Thatha-Manavadu

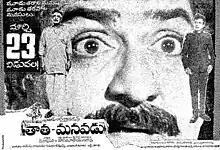
Theatrical release poster

Thatha-Manavadu is a 1973 Indian Telugu-language film written and directed by Dasari Narayana Rao in his debut. The film stars S. V. Ranga Rao and Raja Babu in the titular roles. "Thatha-Manavadu" featured Raja Babu, who had mostly acted in comic and supporting roles until then, as a lead actor. He is paired with actress Vijaya Nirmala.